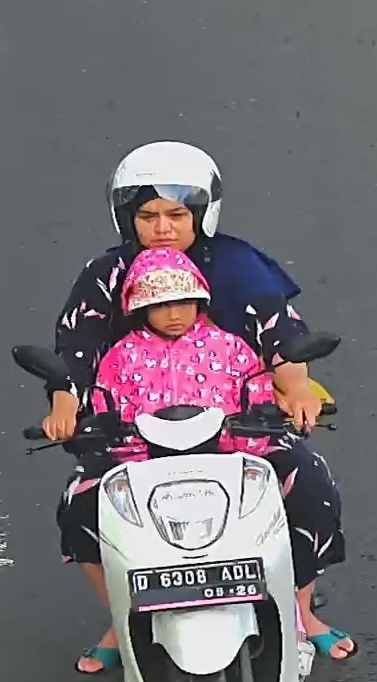
person-with-helmet: 1
person-without-helmet: 1